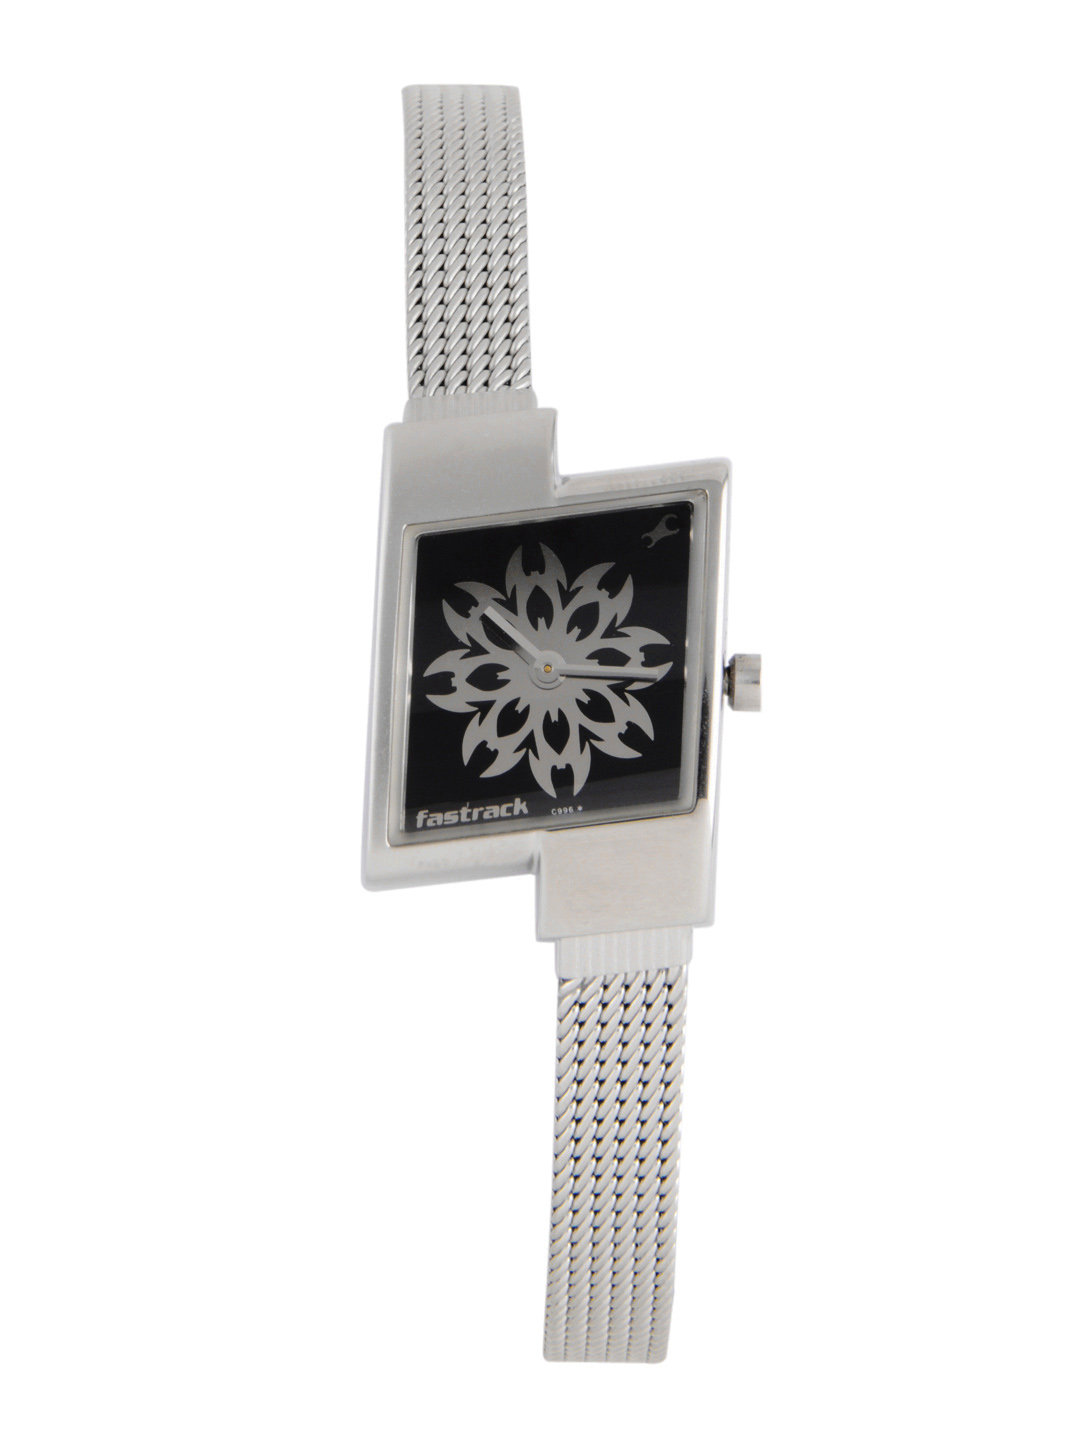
Fastrack Women Black Dial Watch
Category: Accessories / Watches / Watches
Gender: Women
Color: Black
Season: Winter 2016
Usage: Casual